Slavonic Library in Prague

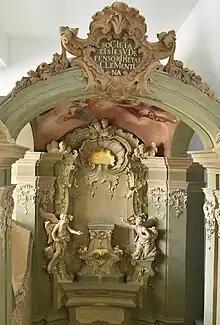
Entrance to Slavonic Library

The Slavonic Library in Prague is a publicly accessible specialised research library for the field of Slavic Studies. It is one of the largest and most important Slavic libraries in Europe. Since its foundation in 1924, it has been systematically complementing, processing and making accessible its collection of world research Slavic (mainly historical, philological and political-science) literature and selected original production of Slavic authors. Its depositories contain more than 850,000 volumes of library documents, a collection of maps, posters, visual and artistic materials, and numerous collections of special documents.